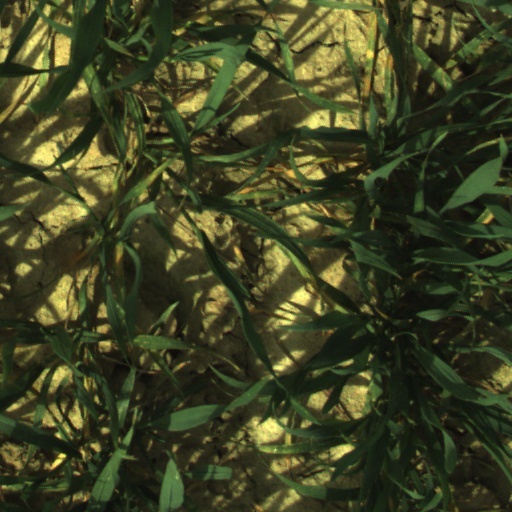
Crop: wheat